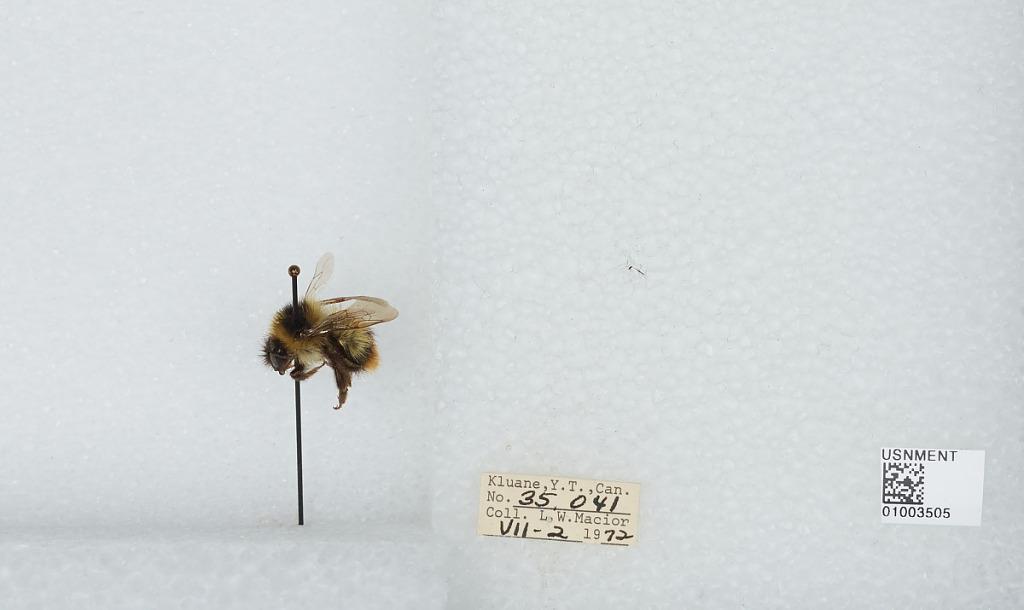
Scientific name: Bombus (Pyrobombus) frigidus Smith
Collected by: L. Macior
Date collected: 1972-7-2
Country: Canada
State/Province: Yukon Territory
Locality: Kluane
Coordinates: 60.75, -139.5